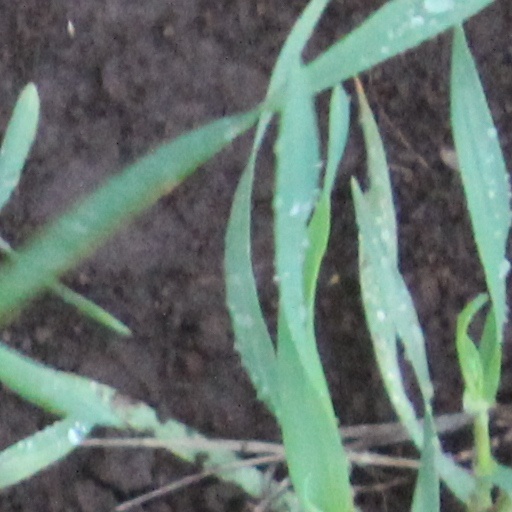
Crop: wheat